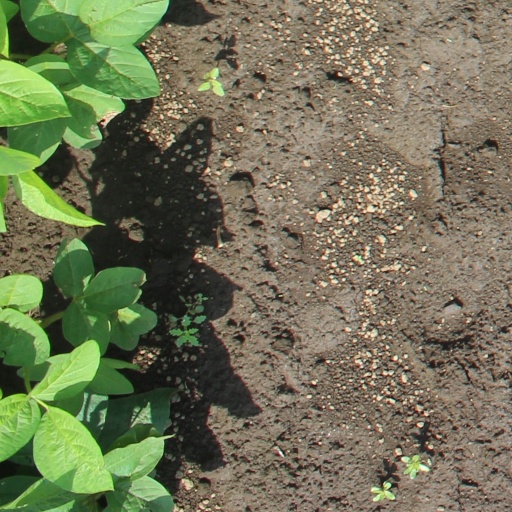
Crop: soybean